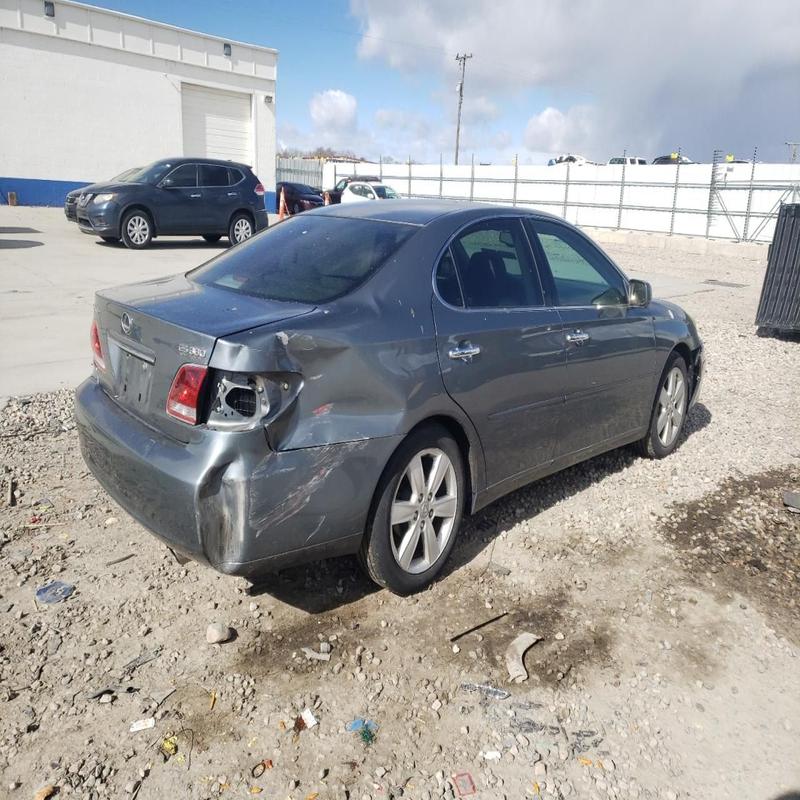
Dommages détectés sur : aile arrière droite, feu arrière droit, pare-choc arrière, plaque d'immatriculation arrière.
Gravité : majeur